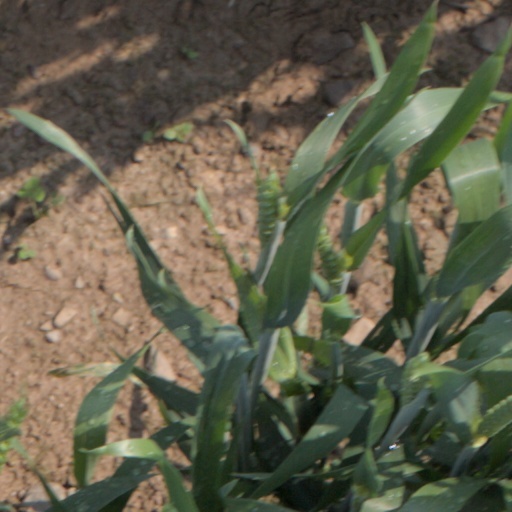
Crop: wheat